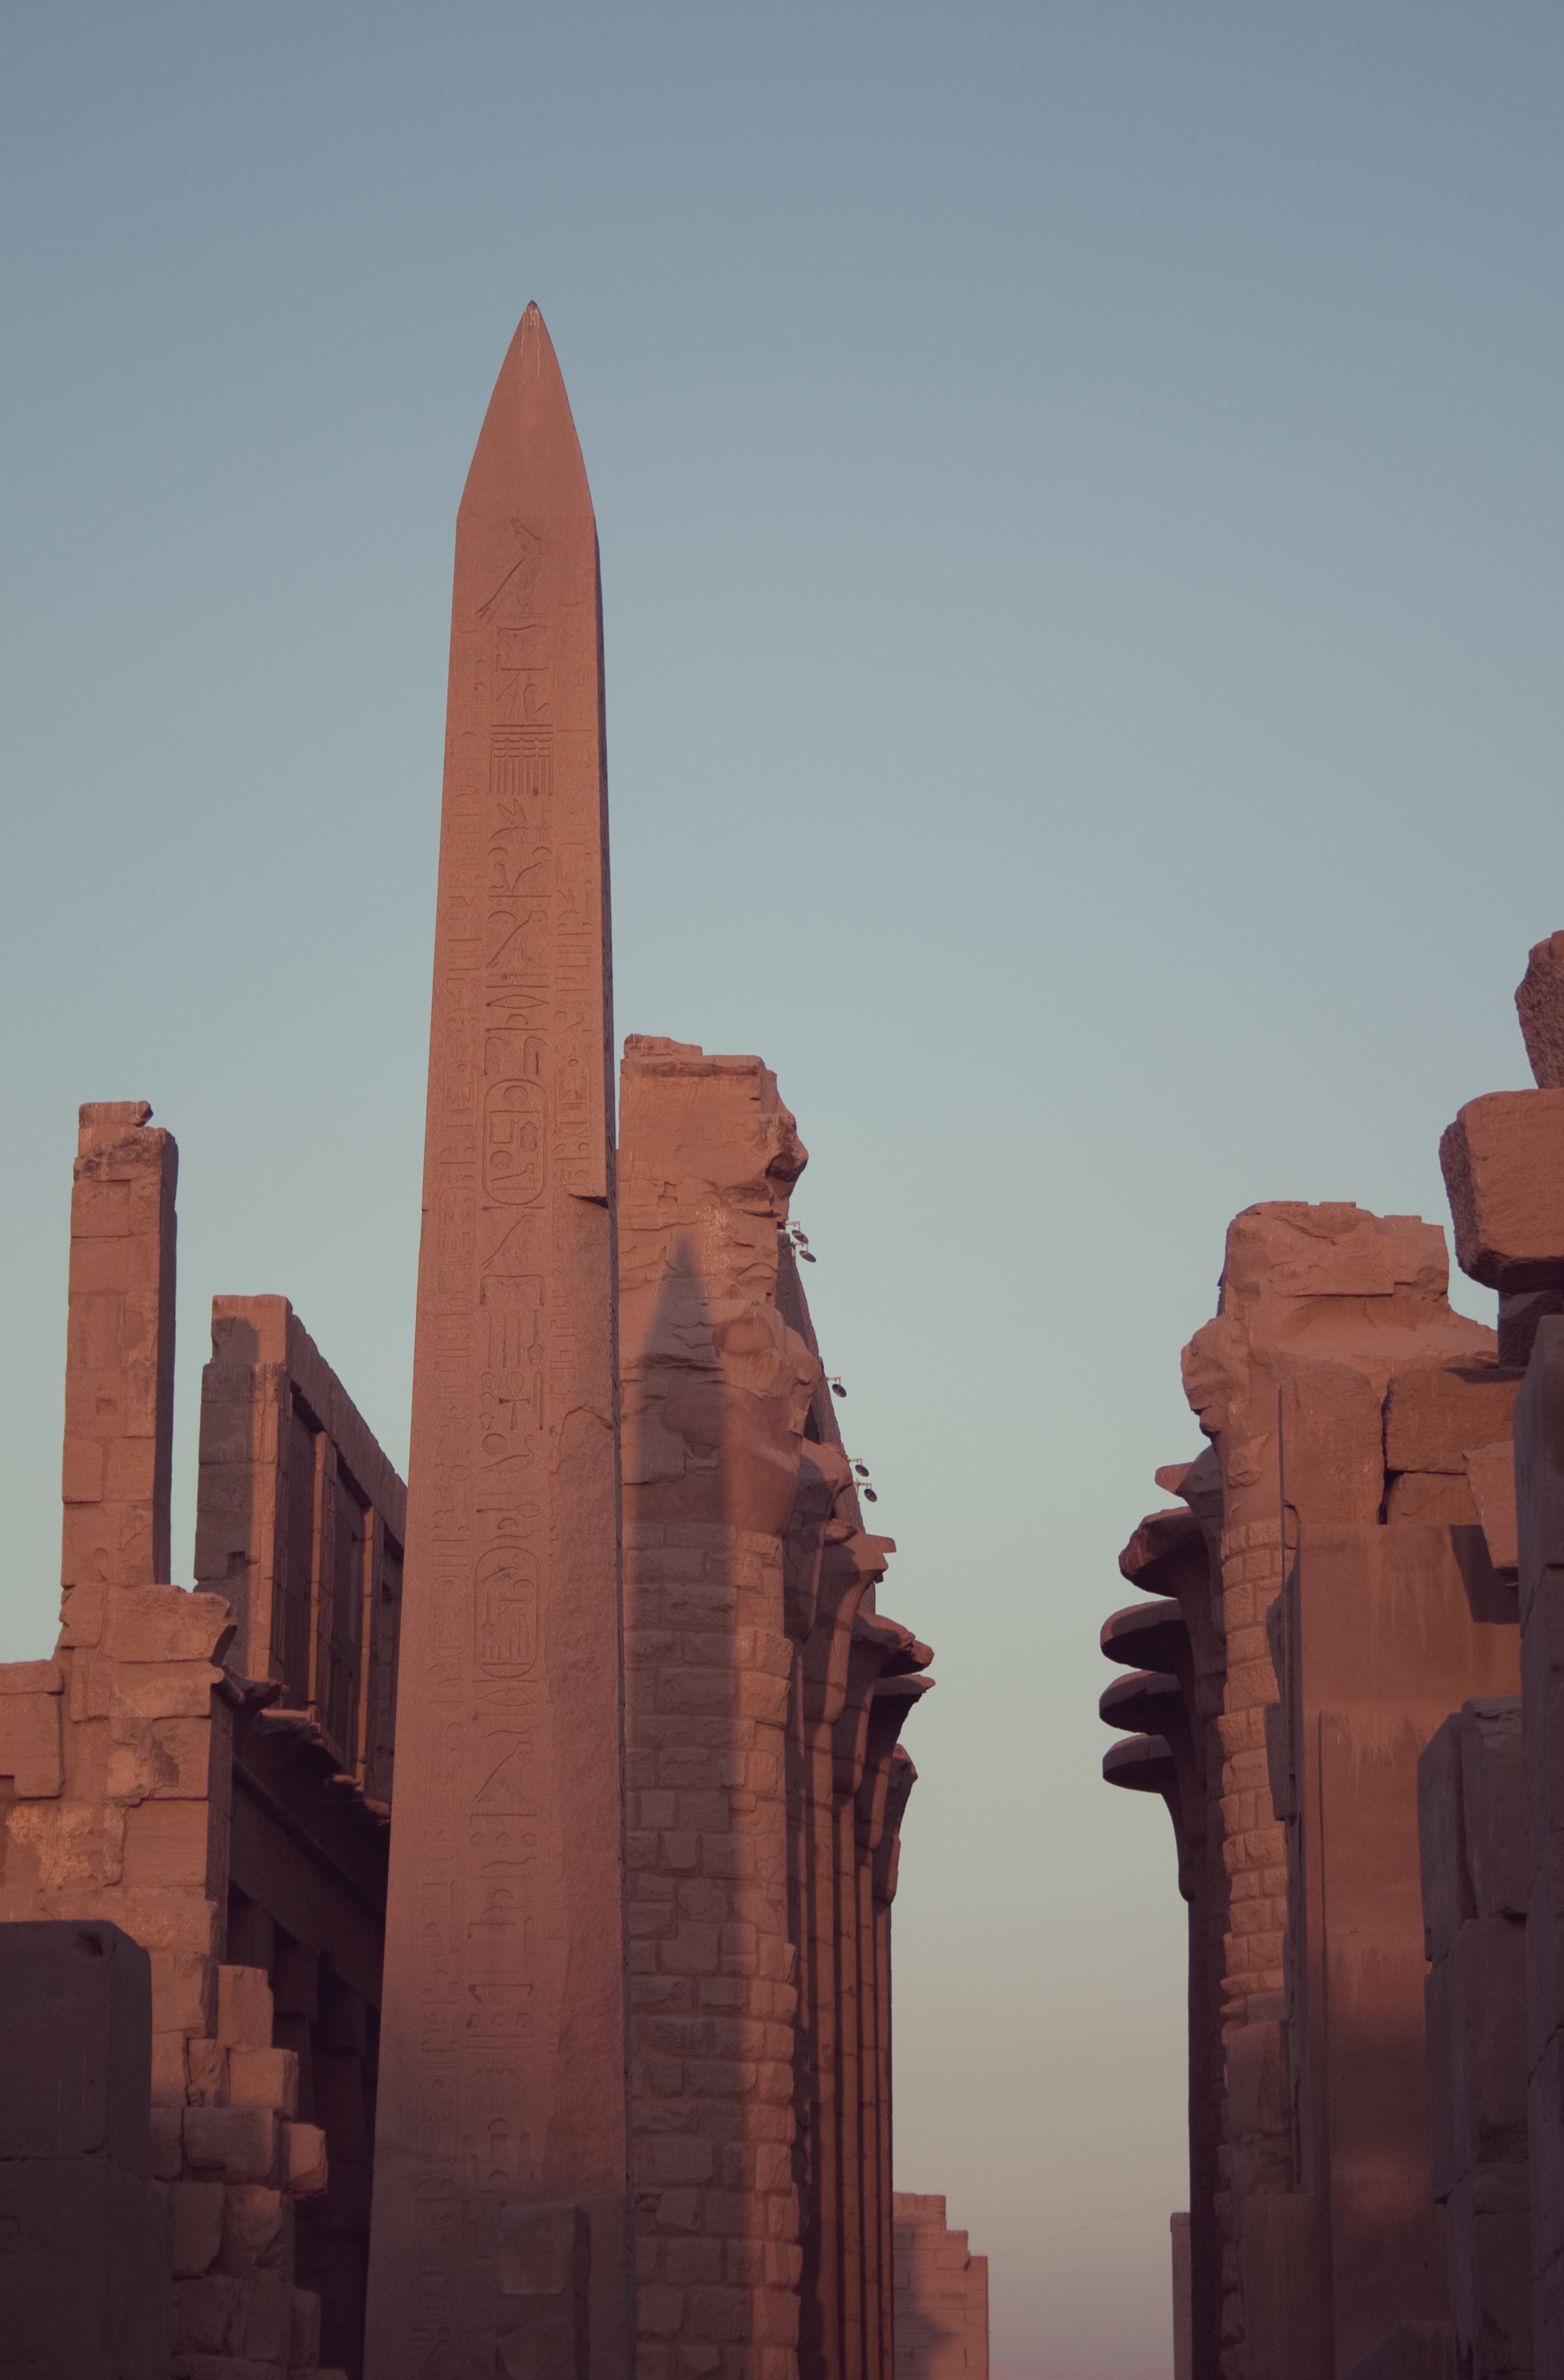
architecture, ancient, obelisk, column, landmark, historic site, ancient history, monument, city, national historic landmark, unesco world heritage site, building, rock, monolith